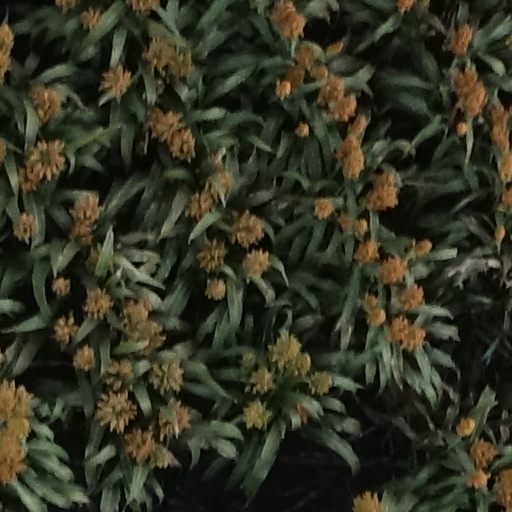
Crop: sorghum